Sundarijal

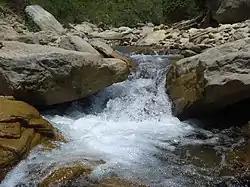
View of Bagmati River from Sundarijal

Sundarijal is located northeast of Nepal's capital, Kathmandu. It is located in west side of Gagalphedi, east of Nayapati and Baluwa, and north of Aalapot. Northern portion of Sundarijal is the forest that belongs to Shivapuri National Park. Further to the end of Shivapuri National Park the Village touches Nuwakot and Sindhulpalchok Districts.